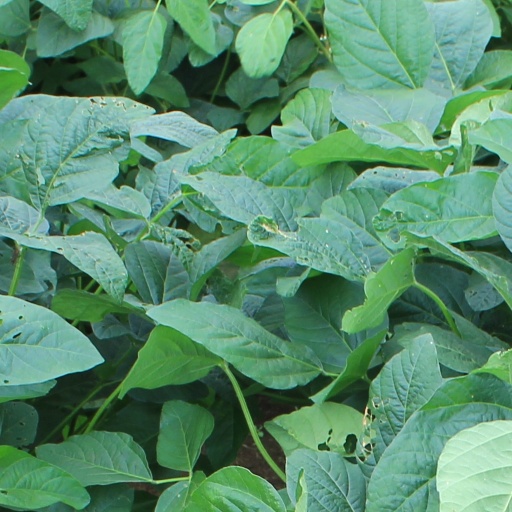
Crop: soybean